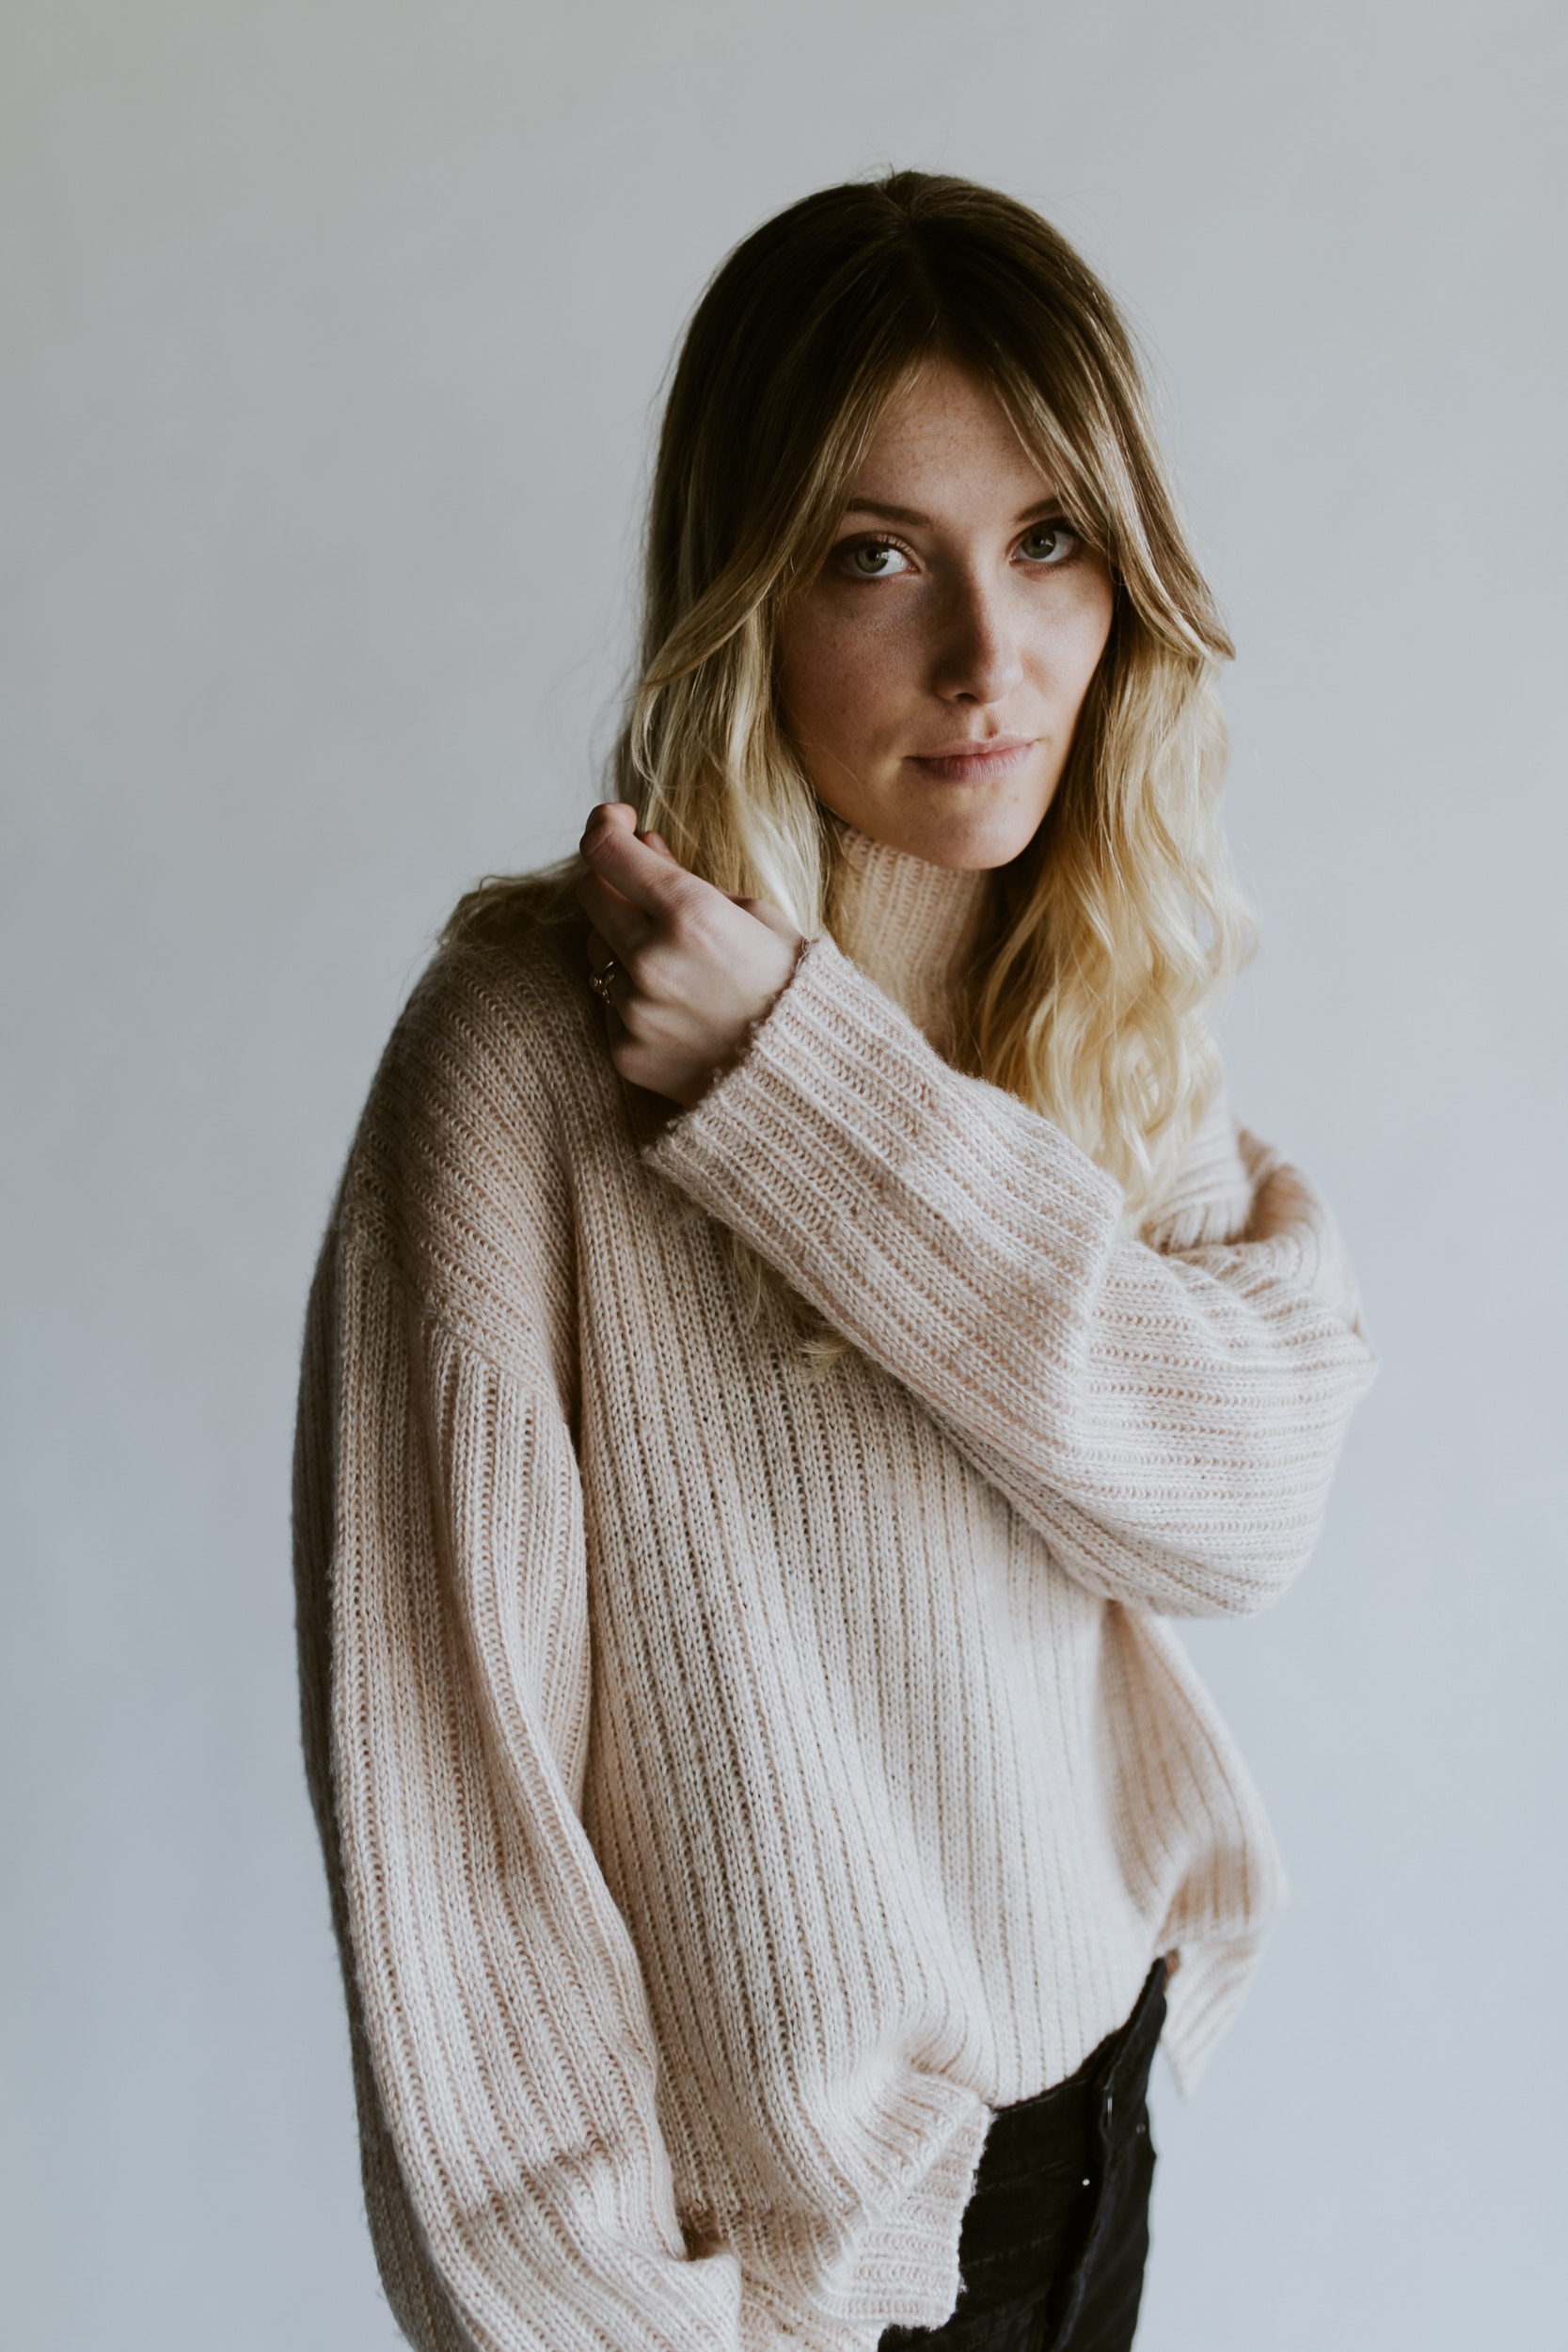
girl, hair, fur, portrait, model, shoulder, outerwear, wool, scarf, sweater, long hair, neck, beauty, top, photo shoot, fashion model, brown hair, hair coloring, supermodel, human hair color, fur clothing